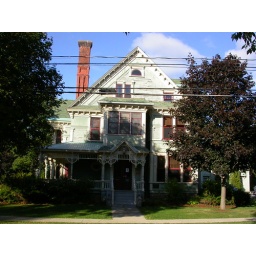
This is a old house down the street from me that is now owned by UNB.